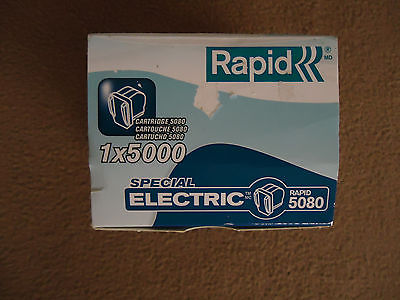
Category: stapler